Mr. Bean's Holiday

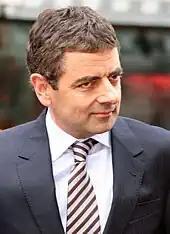
Rowan Atkinson at a premiere for the film in 2007

Plans for a second "Mr. Bean" film were first revealed in February 2001, when Rowan Atkinson - who was filming "Scooby-Doo" at the time - was lured into developing a sequel to "Bean" (1997), from a script written by "Mr. Bean" co-creator Richard Curtis that would have followed Mr. Bean heading to Australia under the working title "Down Under Bean". No further announcements regarding the film were made until early 2005.